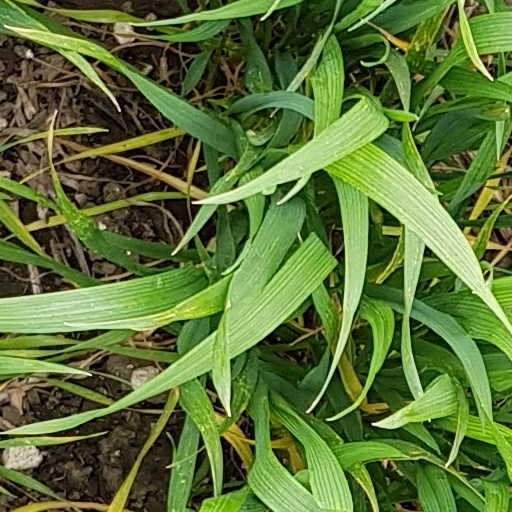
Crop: wheat